Beeldenstorm

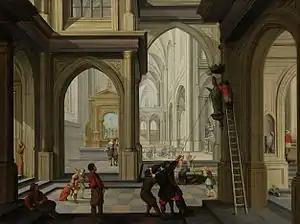
The painting "Beeldenstorm in een kerk", painted by Dirck van Delen in 1630

On 23 August Margaret of Parma, the Habsburg Regent or Governor-general, whose capital of Brussels was unaffected by the movement, agreed to an "Accord" with the group of aristocratic Protestant leaders known as the "Compromise" or "Geuzen" ("Beggars"), by which freedom of religion was granted, in exchange for allowing Catholics to worship unmolested and an end to the violence. Instead, "the outbreak of the iconoclastic fury began an almost uninterrupted series of skirmishes, campaigns, plunder, pirate-raids, and other acts of violence. Not all areas suffered violence at the same time or to the same extent, but practically none remained unscathed."